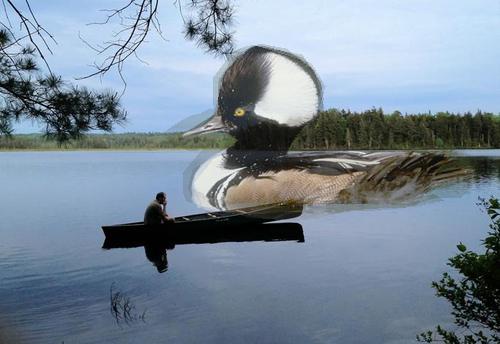
Bird species: Hooded_Merganser
Bird type: waterbird
Background: water